DJ Hix

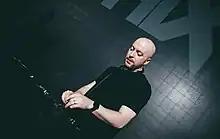
Hix performing a live DJ set, 2021

Hix is a Northern Irish DJ, music producer, songwriter, musician, broadcaster and radio presenter. He is also occasionally referred to as DJ Hix. He is known for presenting radio shows on Cool FM, a commercial radio station based in Newtownards, Northern Ireland, and on Kiss FM UK. He is also known for his live DJ sets and his commercially released music. Hix was born in London before moving to Northern Ireland at a young age.